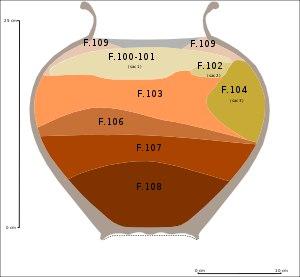
Le trésor de Saint-Germain-de-Varreville est un trésor monétaire découvert en 2011 sur le territoire de la commune de Saint-Germain-de-Varreville. Datant du IVᵉ siècle, il est acquis par la ville de Caen et conservé au musée de Normandie.